Engine House No. 11 (Tacoma, Washington)

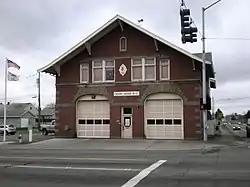

The Engine House No. 11 in Tacoma, Washington, also known as Fire Station No. 11, at 3802 McKinley Ave., was built in 1909. It was listed on the National Register of Historic Places in 1986.